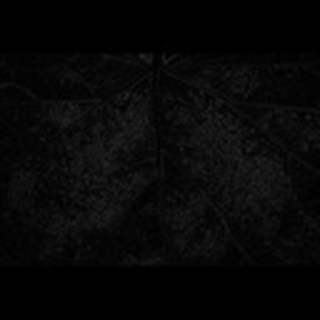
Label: cotton_aphids